Bill Clifton

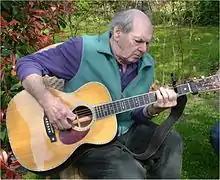
Bill Clifton (April 30, 2017)

Bill Clifton (born William August Marburg; April 5, 1931) is an American bluegrass musician and singer who is credited with having organized one of the first bluegrass festivals in the United States in 1961.